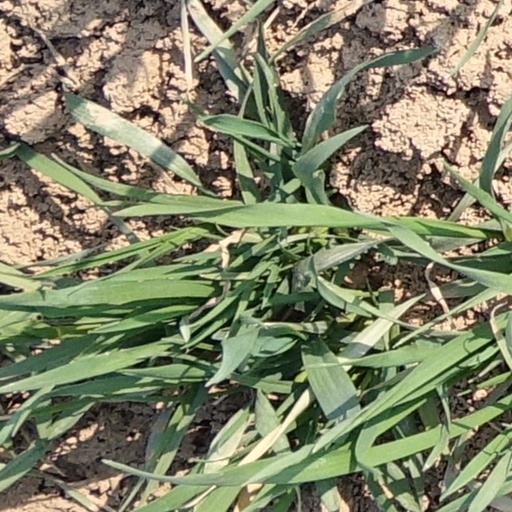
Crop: wheat